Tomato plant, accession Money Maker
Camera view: bottom (45 deg); turntable rotation: 90 degrees
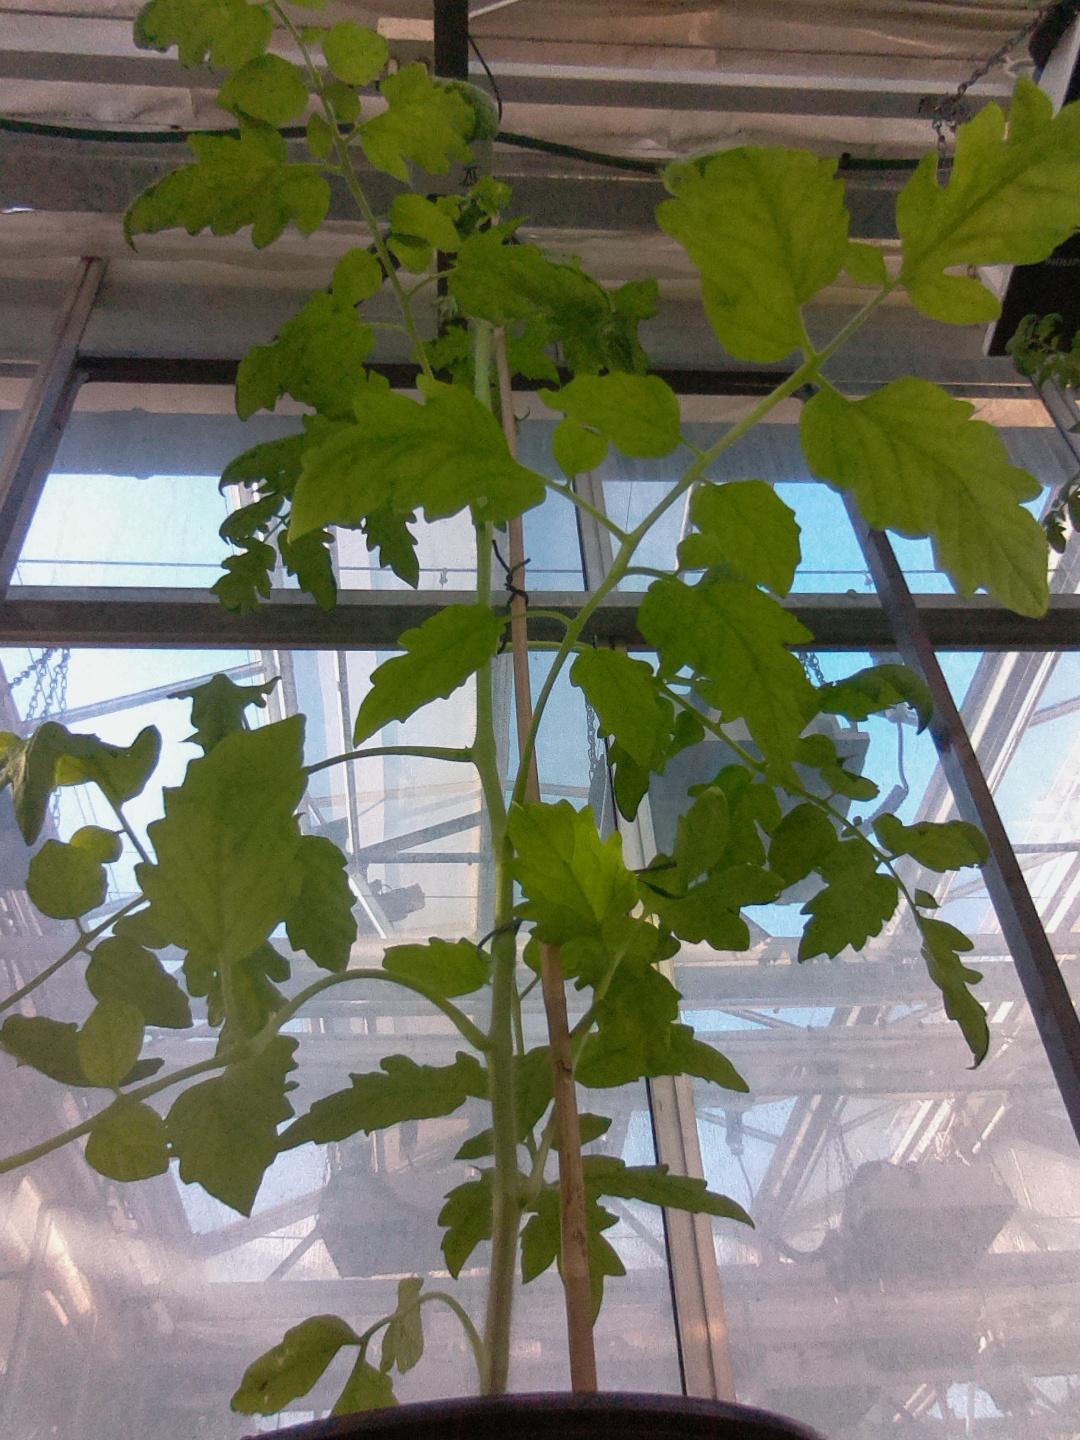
BBCH growth stage 53: 3 inflorescences visible